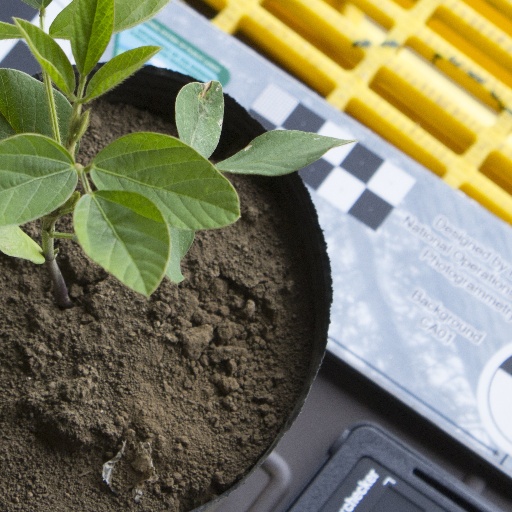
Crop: soybean